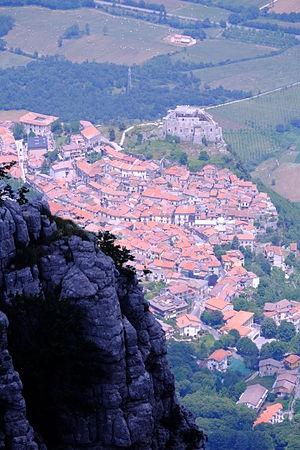
Sicignano degli Alburni est une commune de la province de Salerne dans la Campanie en Italie.